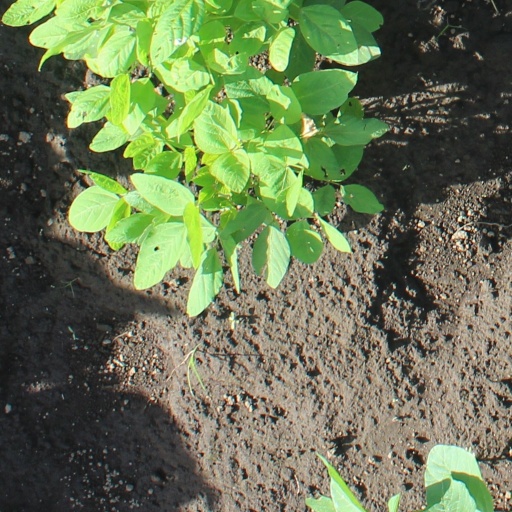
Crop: soybean